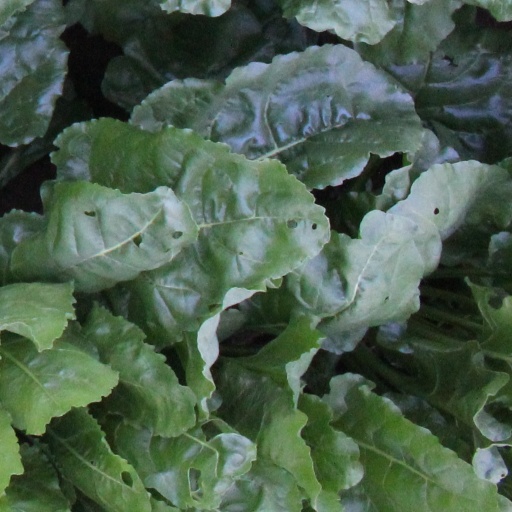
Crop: sugar beet